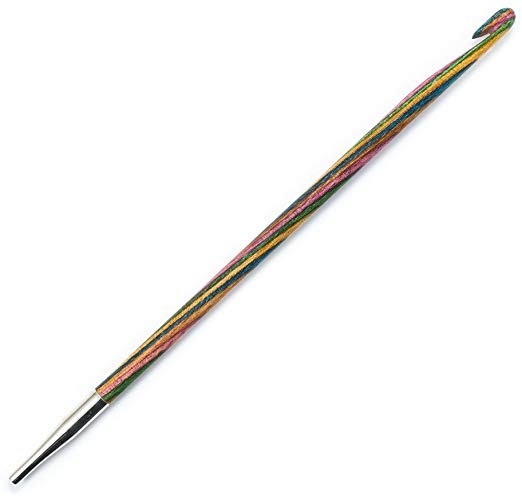
Crochet Tunisien Knit Pro Symfonie 4.00
.... Les crochets tunisiens Symphonie de chez Knit Pro sont fabriqués à la main. La surface polie en bois garanti un glissé sans efforts quel que soit le matériel utilisé. Les câbles se connectent facilement. Chaud au touché et léger en main, ces crochets sont un outil idéal pour les amateurs de crochets tunisiens. Les câbles sont vendus séparément et disponibles en 6 longueurs: 40cm, 50cm 60cm, 100cm, 120cm et 150cm Les câbles peuvent être utilisés sur toutes les tailles de crochet. .. Symfonie Wood Tunisian Crochet hooks are hand crafted by skilled artisans. Polished wood surface ensures effortless glide – works with every type of material. Easy to connect cable with smooth join means easy stitch flow. Warm to the touch, gentle in the hand and ideal for everyone. Cables are sold separately and available in 6 different lengths: 40cm, 50cm 60cm, 100cm, 120cm et 150cm Cables can be used with all crochets' sizes. .. Symfonie Wood Tunisian Crochet hooks are hand crafted by skilled artisans. Polished wood surface ensures effortless glide – works with every type of material. Easy to connect cable with smooth join means easy stitch flow. Warm to the touch, gentle in the hand and ideal for everyone. Cables are sold separately and available in 6 different lengths: 40cm, 50cm 60cm, 100cm, 120cm et 150cm Cables can be used with all crochets' sizes. ....
Brand: Wicked Wool
Category: Arts & Entertainment > Hobbies & Creative Arts > Arts & Crafts > Art & Crafting Tools > Needles & Hooks > Crochet Hooks